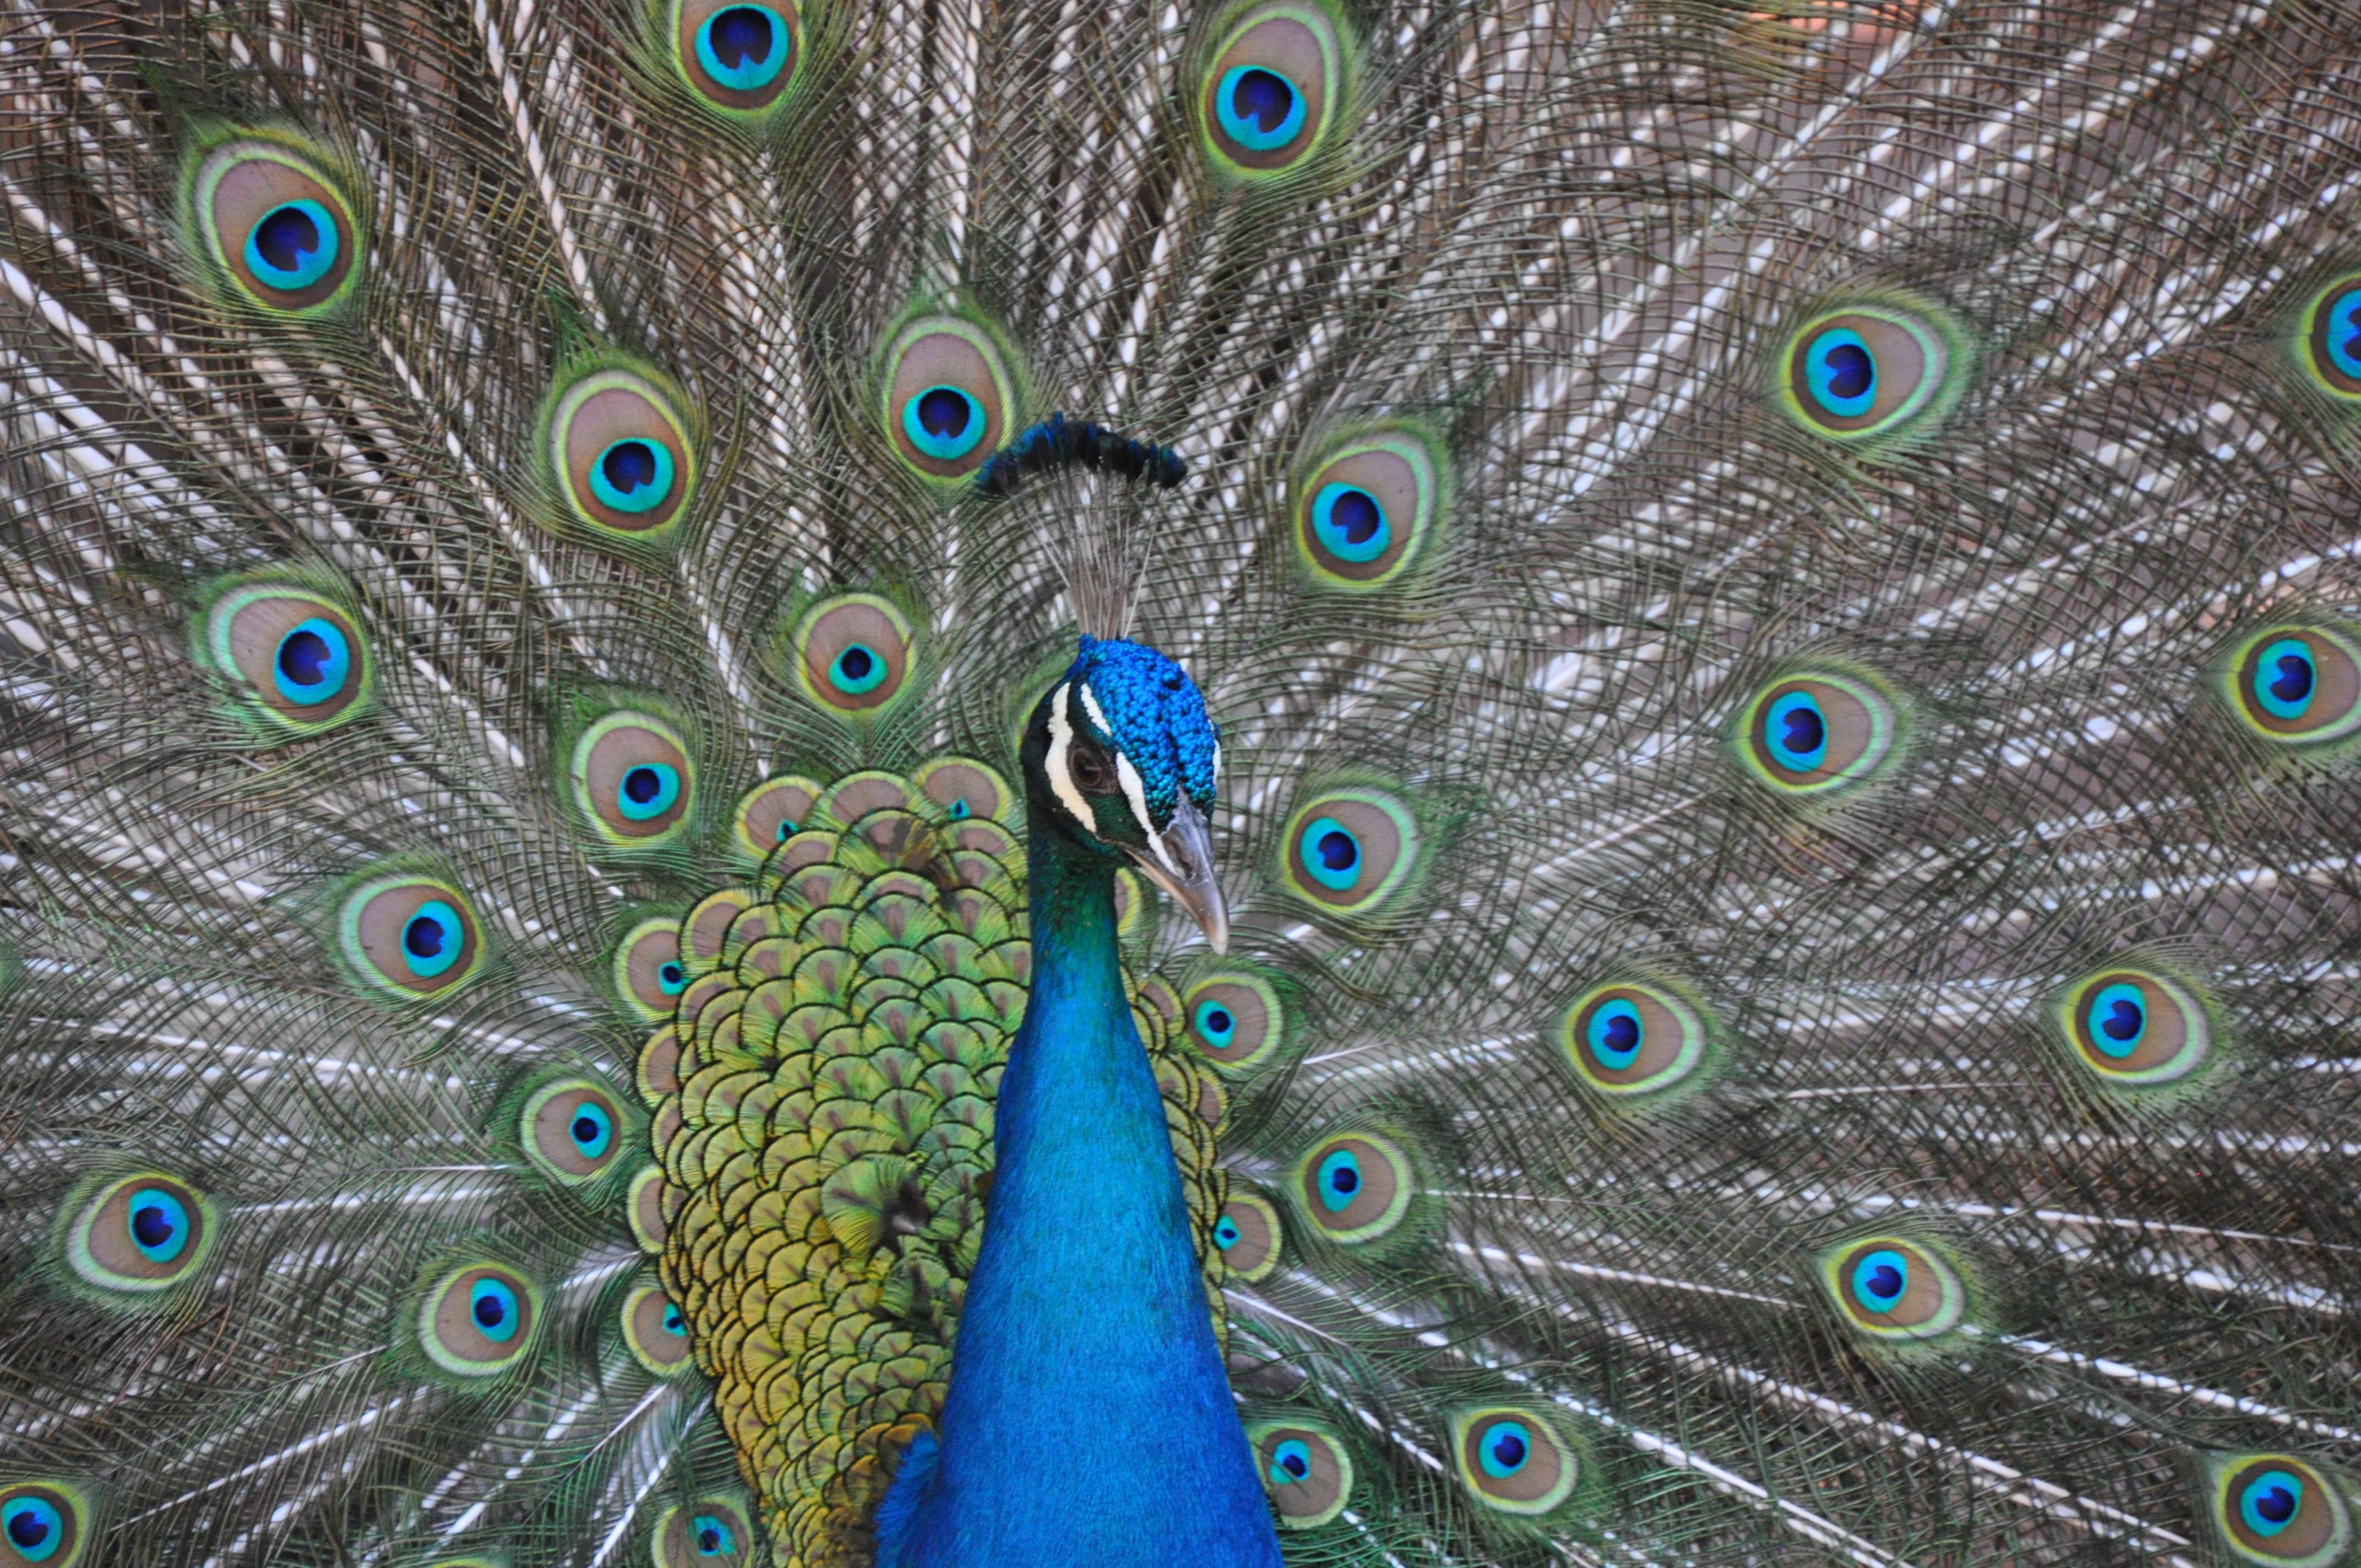
bird, wing, green, beak, biology, feather, fauna, material, peacock, close up, birds, vertebrate, peafowl, iridescent, organism, fashion accessory